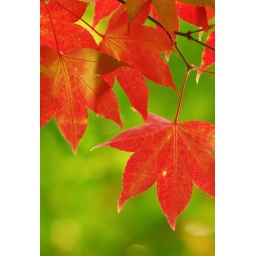
Vibrant red Japanese Maple leaves from my favorite tree in my yard!